New York City Subway

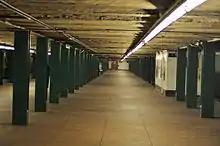
The mezzanine at West Fourth Street station

Current official transit maps of the New York City Subway are based on a 1979 design by Michael Hertz Associates. The maps are not geographically accurate due to the complexity of the system (Manhattan being the smallest borough, but having the most services), but they do show major city streets as an aid to navigation. The newest edition took effect on June 27, 2010, and makes Manhattan bigger and Staten Island smaller, with minor tweaks happening to the map when more permanent changes occur.